Kevin Abosch

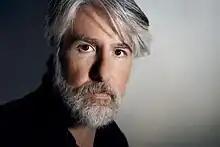

Kevin Abosch (born 1969) is an Irish conceptual artist and pioneer in cryptoart known for his works in photography, blockchain, sculpture, installation, AI and film. Abosch's work addresses the nature of identity, value and human currency and has been exhibited throughout the world, often in civic spaces, including The Hermitage Museum, The National Gallery of Ireland, The National Museum of China, The Irish Museum of Modern Art, The Museum of Contemporary Art Vojvodina, The Bogotá Museum of Modern Art, ZKM, Galerie nationale du Jeu de Paume, and Dublin Airport.